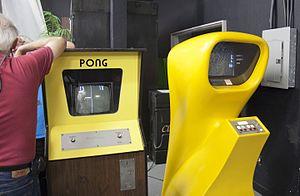
Computer Space est un jeu vidéo d'arcade de combat spatial, développé par Syzygy Engineering et distribué à partir de novembre 1971 par Nutting Associates. Créé par Nolan Bushnell et Ted Dabney, il s'agit du second jeu vidéo d'arcade après Galaxy Game et du premier jeu vidéo commercialisé en série.